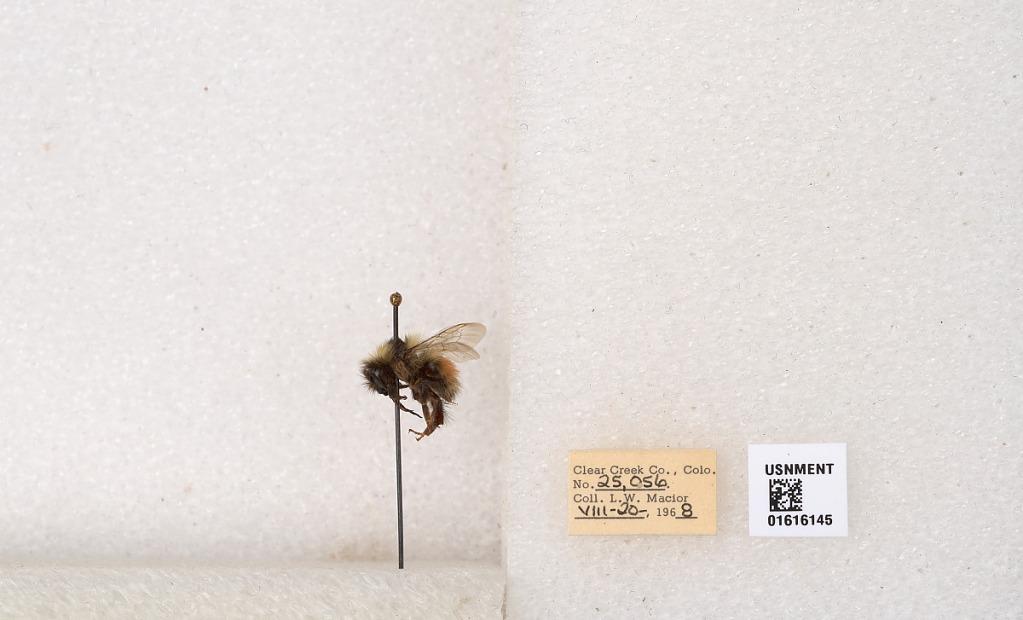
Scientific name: Bombus (Pyrobombus) sylvicola Kirby
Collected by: L. Macior
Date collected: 1968-8-20
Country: United States
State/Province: Colorado
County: Clear Creek
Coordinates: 39.6891, -105.644